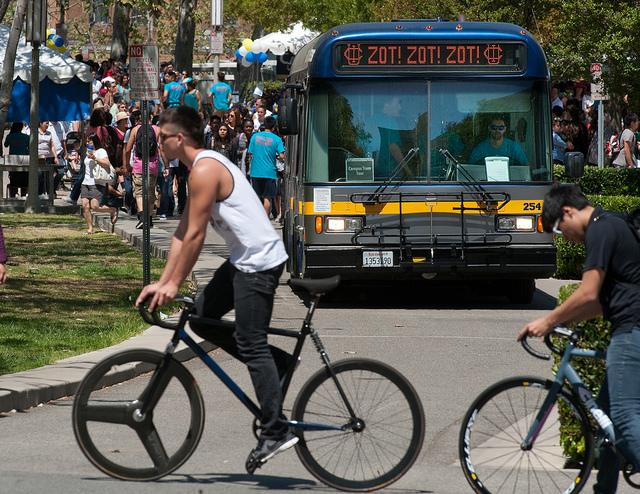
a person riding a bike in front of a bus

Men on bikes cross the path of a bus moving through a festival.

A man crosses the street on a bicycle in front of a bus.

City scene of two bicyclists crossing in front of a bus.

There are men crossing the street on bikes before the bus comes